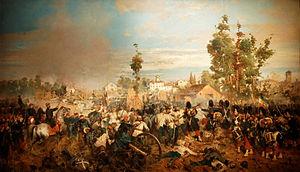
La Légion étrangère est un corps de l'Armée de terre française disposant d'un commandement particulier et comportant plusieurs spécialités : infanterie, cavalerie, génie et troupes aéroportées. La Légion est également indépendante du point de vue de son recrutement.
La Bataille de Magenta est un tableau peint par Gerolamo Induno en 1861. Il mesure 208 cm de haut sur 364 cm de large et représente la bataille de Magenta. Il est conservé au Musée du Risorgimento à Milan.
La bataille de Magenta, livrée le 4 juin 1859 pendant la campagne d'Italie, se termine par une victoire franco-sarde conduite par Napoléon III contre les Autrichiens du maréchal Ferencz Gyulai.